History of South Africa (1815–1910)

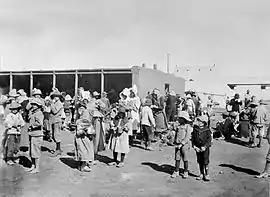
Boer women and children in a concentration camp.

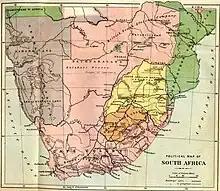
Political Map of South Africa drawn 1897, reprint 1899 from "Impressions of South Africa" by James Bryce

Long-standing Boer resentment turned into full-blown rebellion in the Transvaal (under British control from 1877), and the first Anglo-Boer War, known to Afrikaners as the "War of Independence", broke out in 1880. The conflict ended almost as soon as it began with a crushing Boer victory at Battle of Majuba Hill (27 February 1881). The republic regained its independence as the "Zuid-Afrikaansche Republiek" ("South African Republic"), or ZAR. Paul Kruger, one of the leaders of the uprising, became President of the ZAR in 1883. Meanwhile, the British, who viewed their defeat at Majuba as an aberration, forged ahead with their desire to federate the Southern African colonies and republics. They saw this as the best way to come to terms with the fact of a white Afrikaner majority, as well as to promote their larger strategic interests in the area.